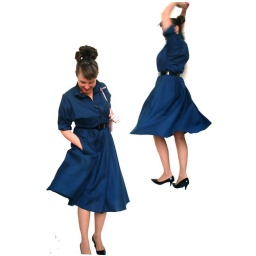
Navy full skirt shirt dress from thrift store in Dallas